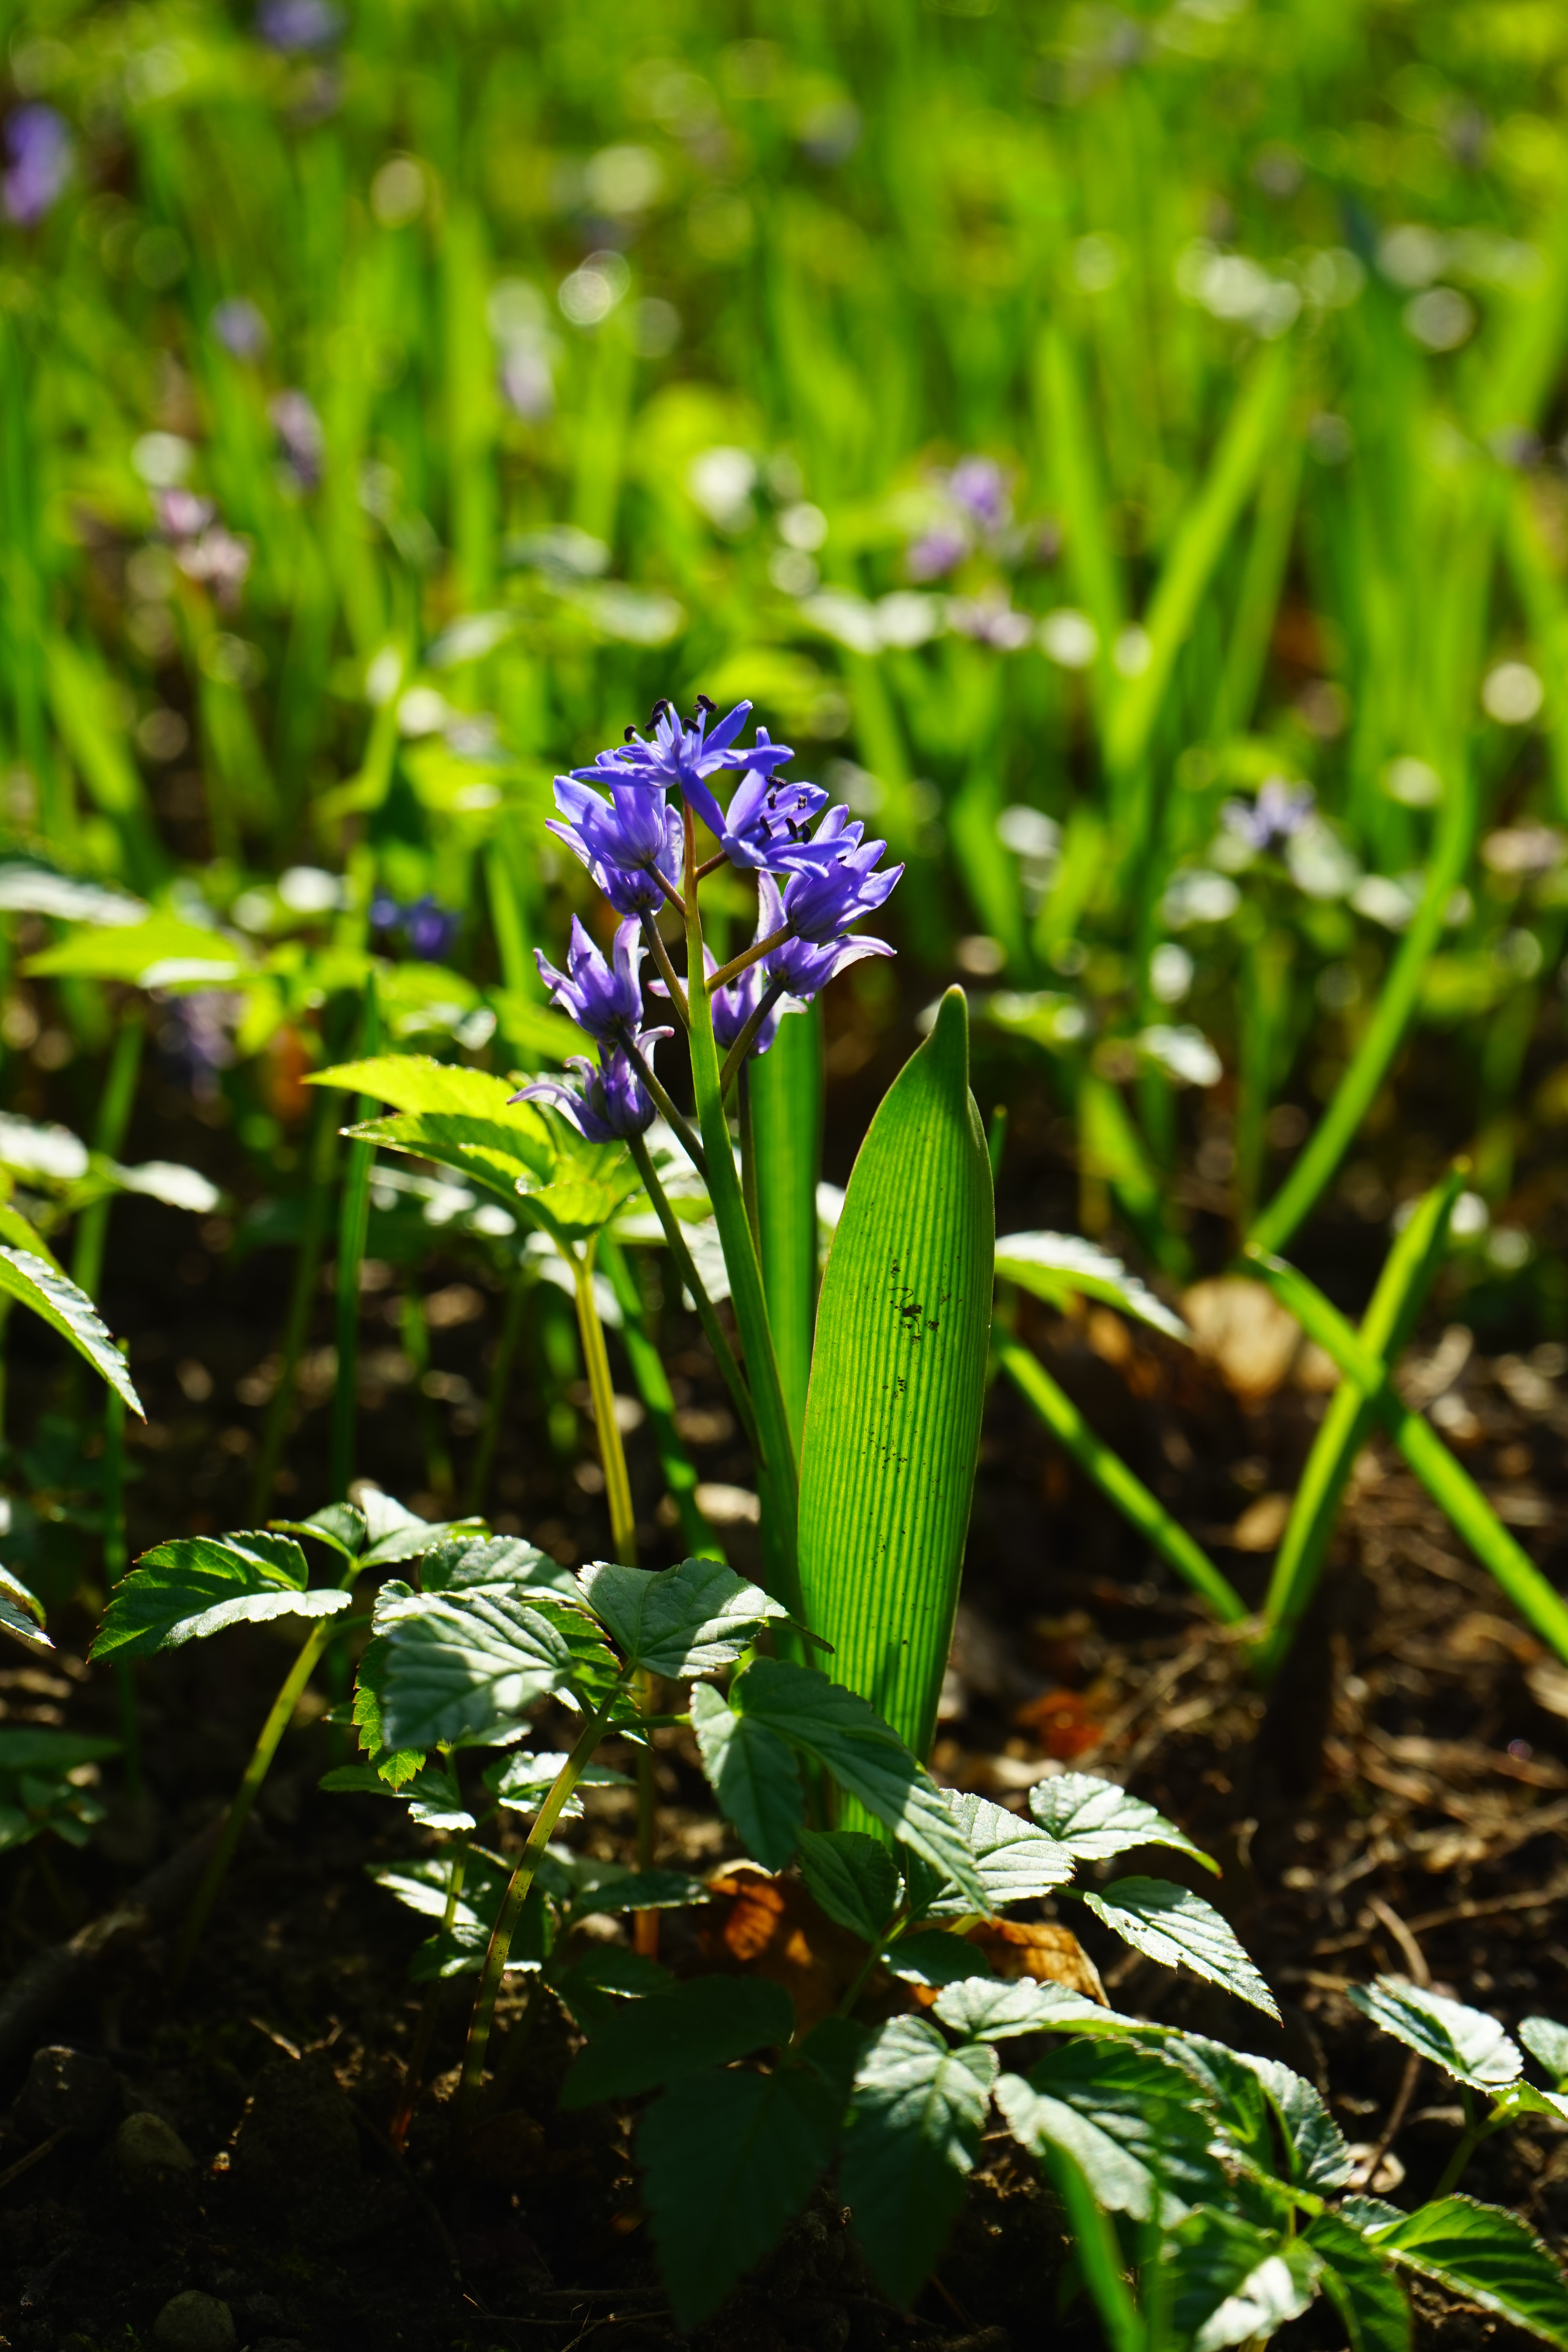
nature, grass, blossom, plant, lawn, meadow, leaf, flower, bloom, spring, green, botany, blue, garden, flora, wildflower, woodland, early bloomer, scilla, macro photography, harbinger of spring, flowering plant, asparagaceae, blue star, chionodoxa luciliae, asparagus plant, grass family, land plant, scilla bifolia, scilloideae, zweibl ttriger blue star, two sea onion